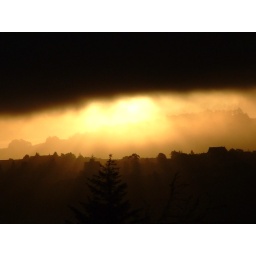
late afternoon sky over maori hill dunedin